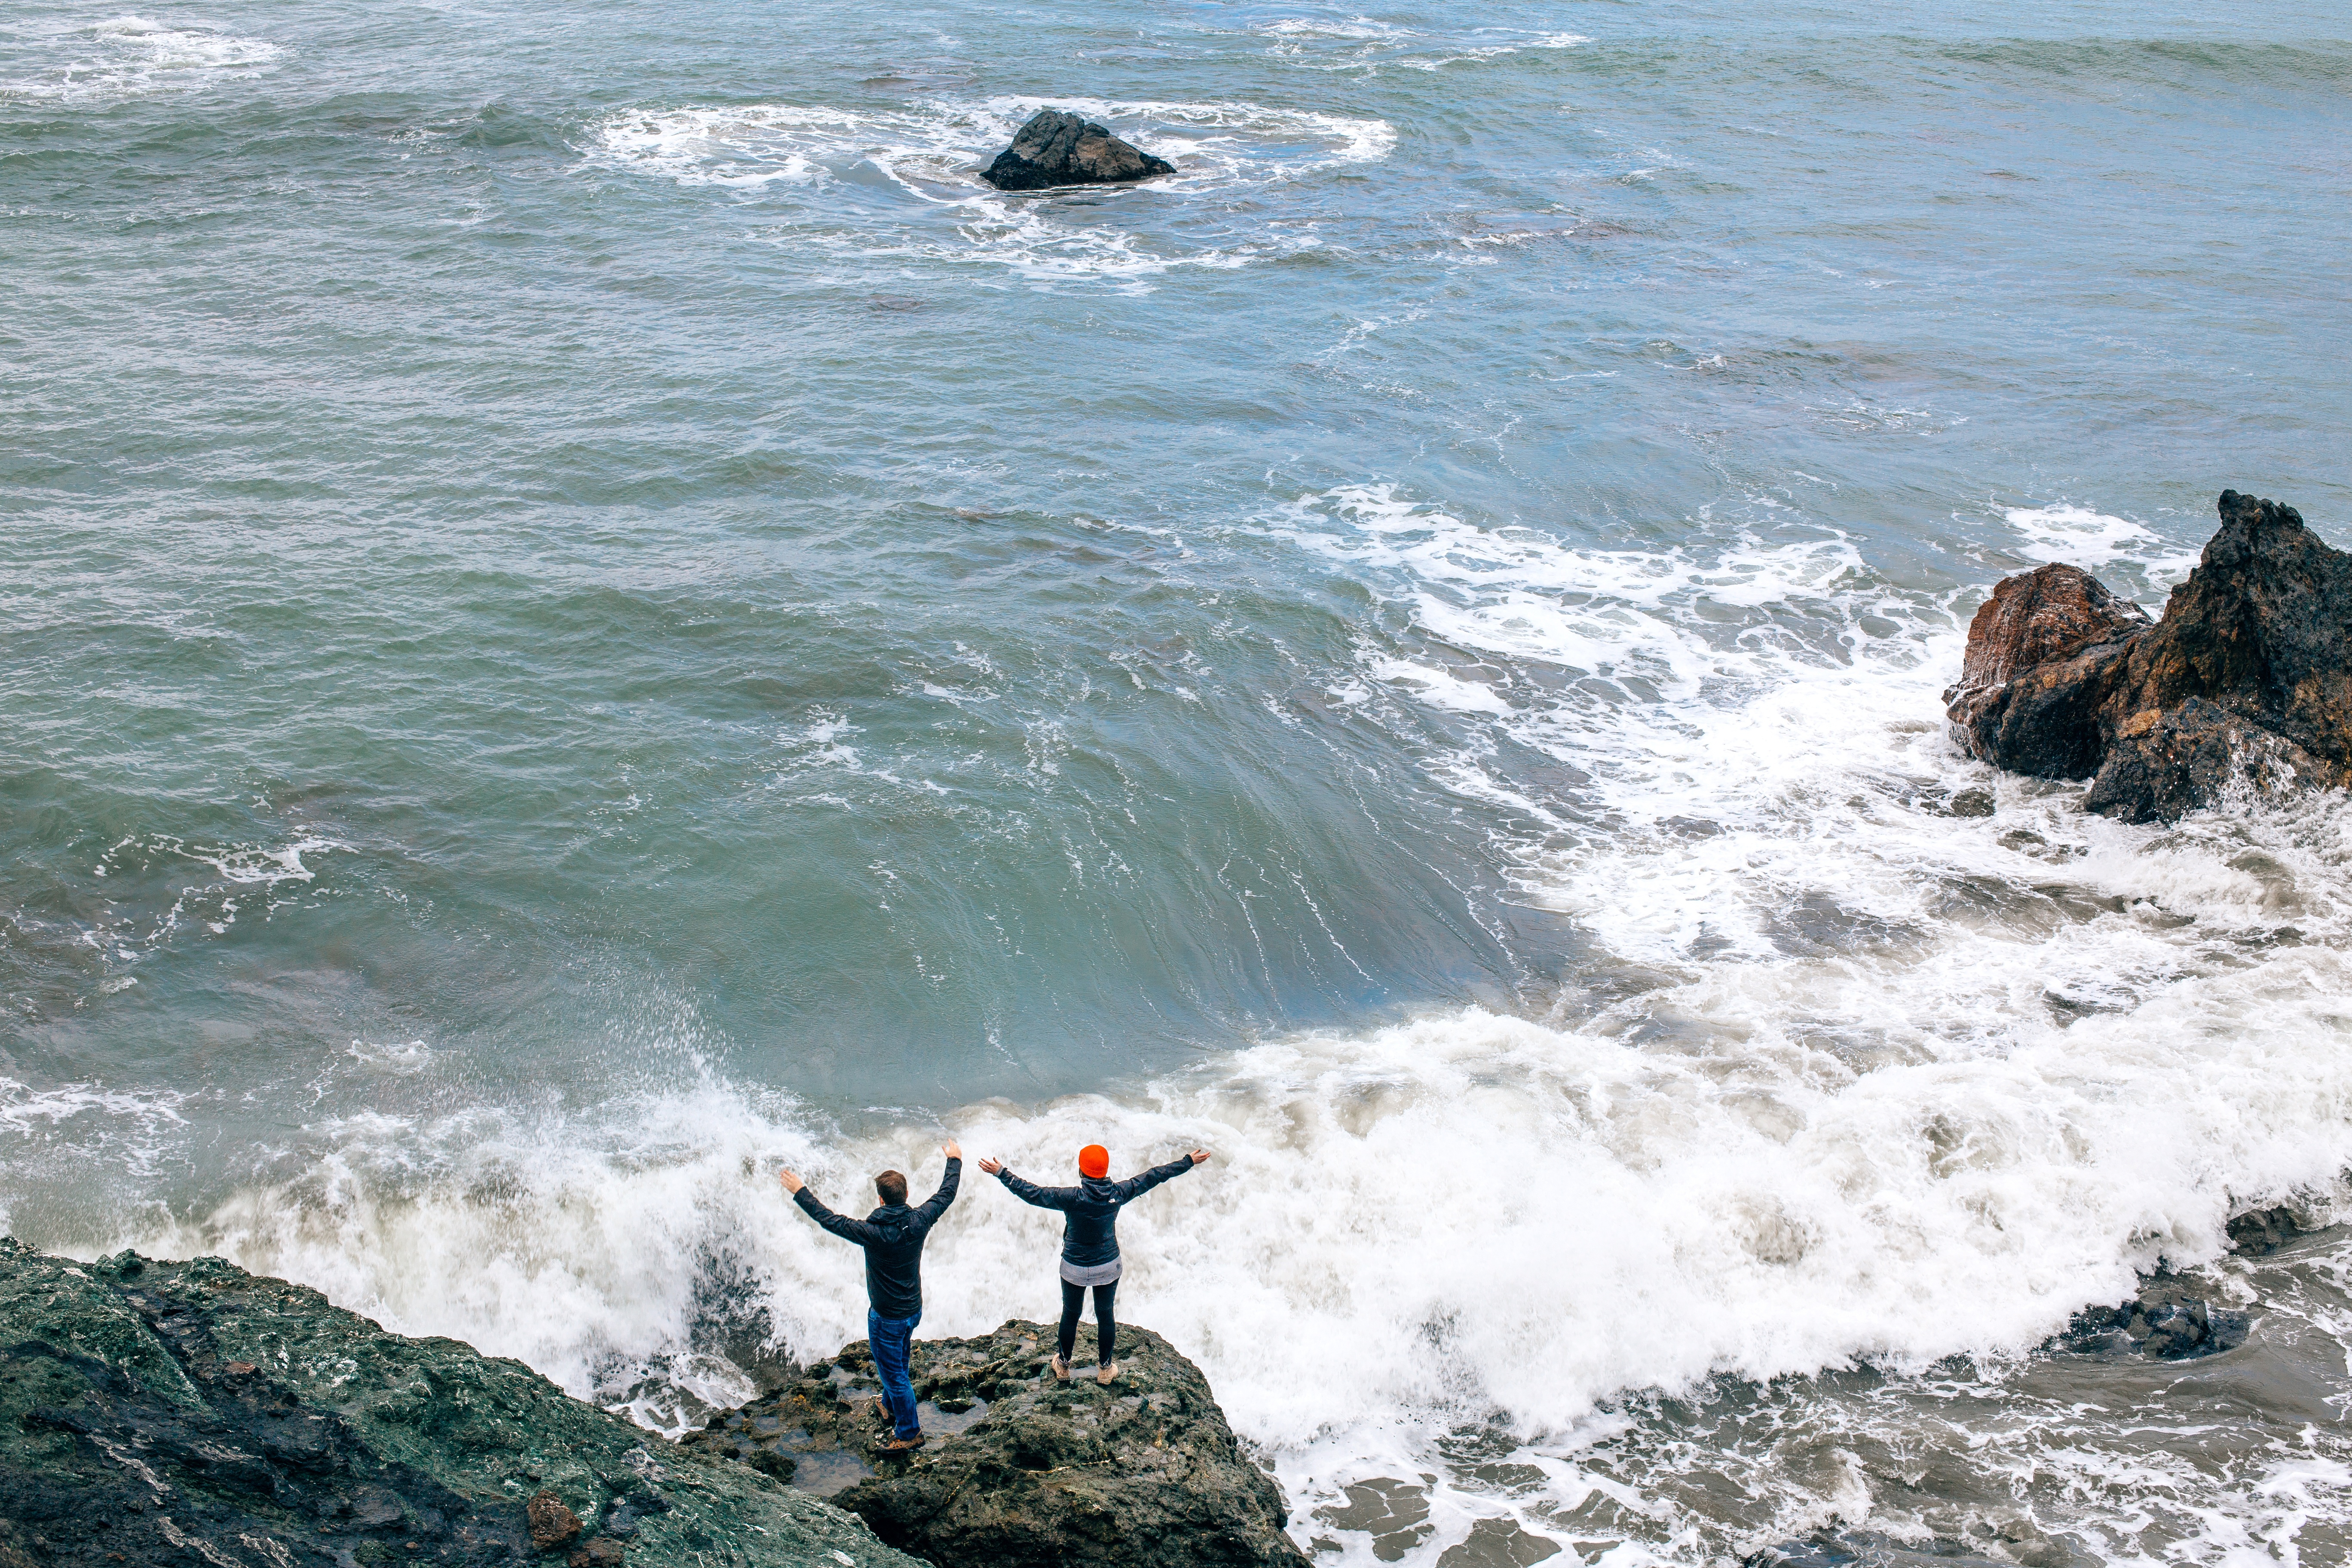
beach, sea, coast, rock, ocean, shore, wave, wind, cliff, extreme sport, terrain, cape, wind wave